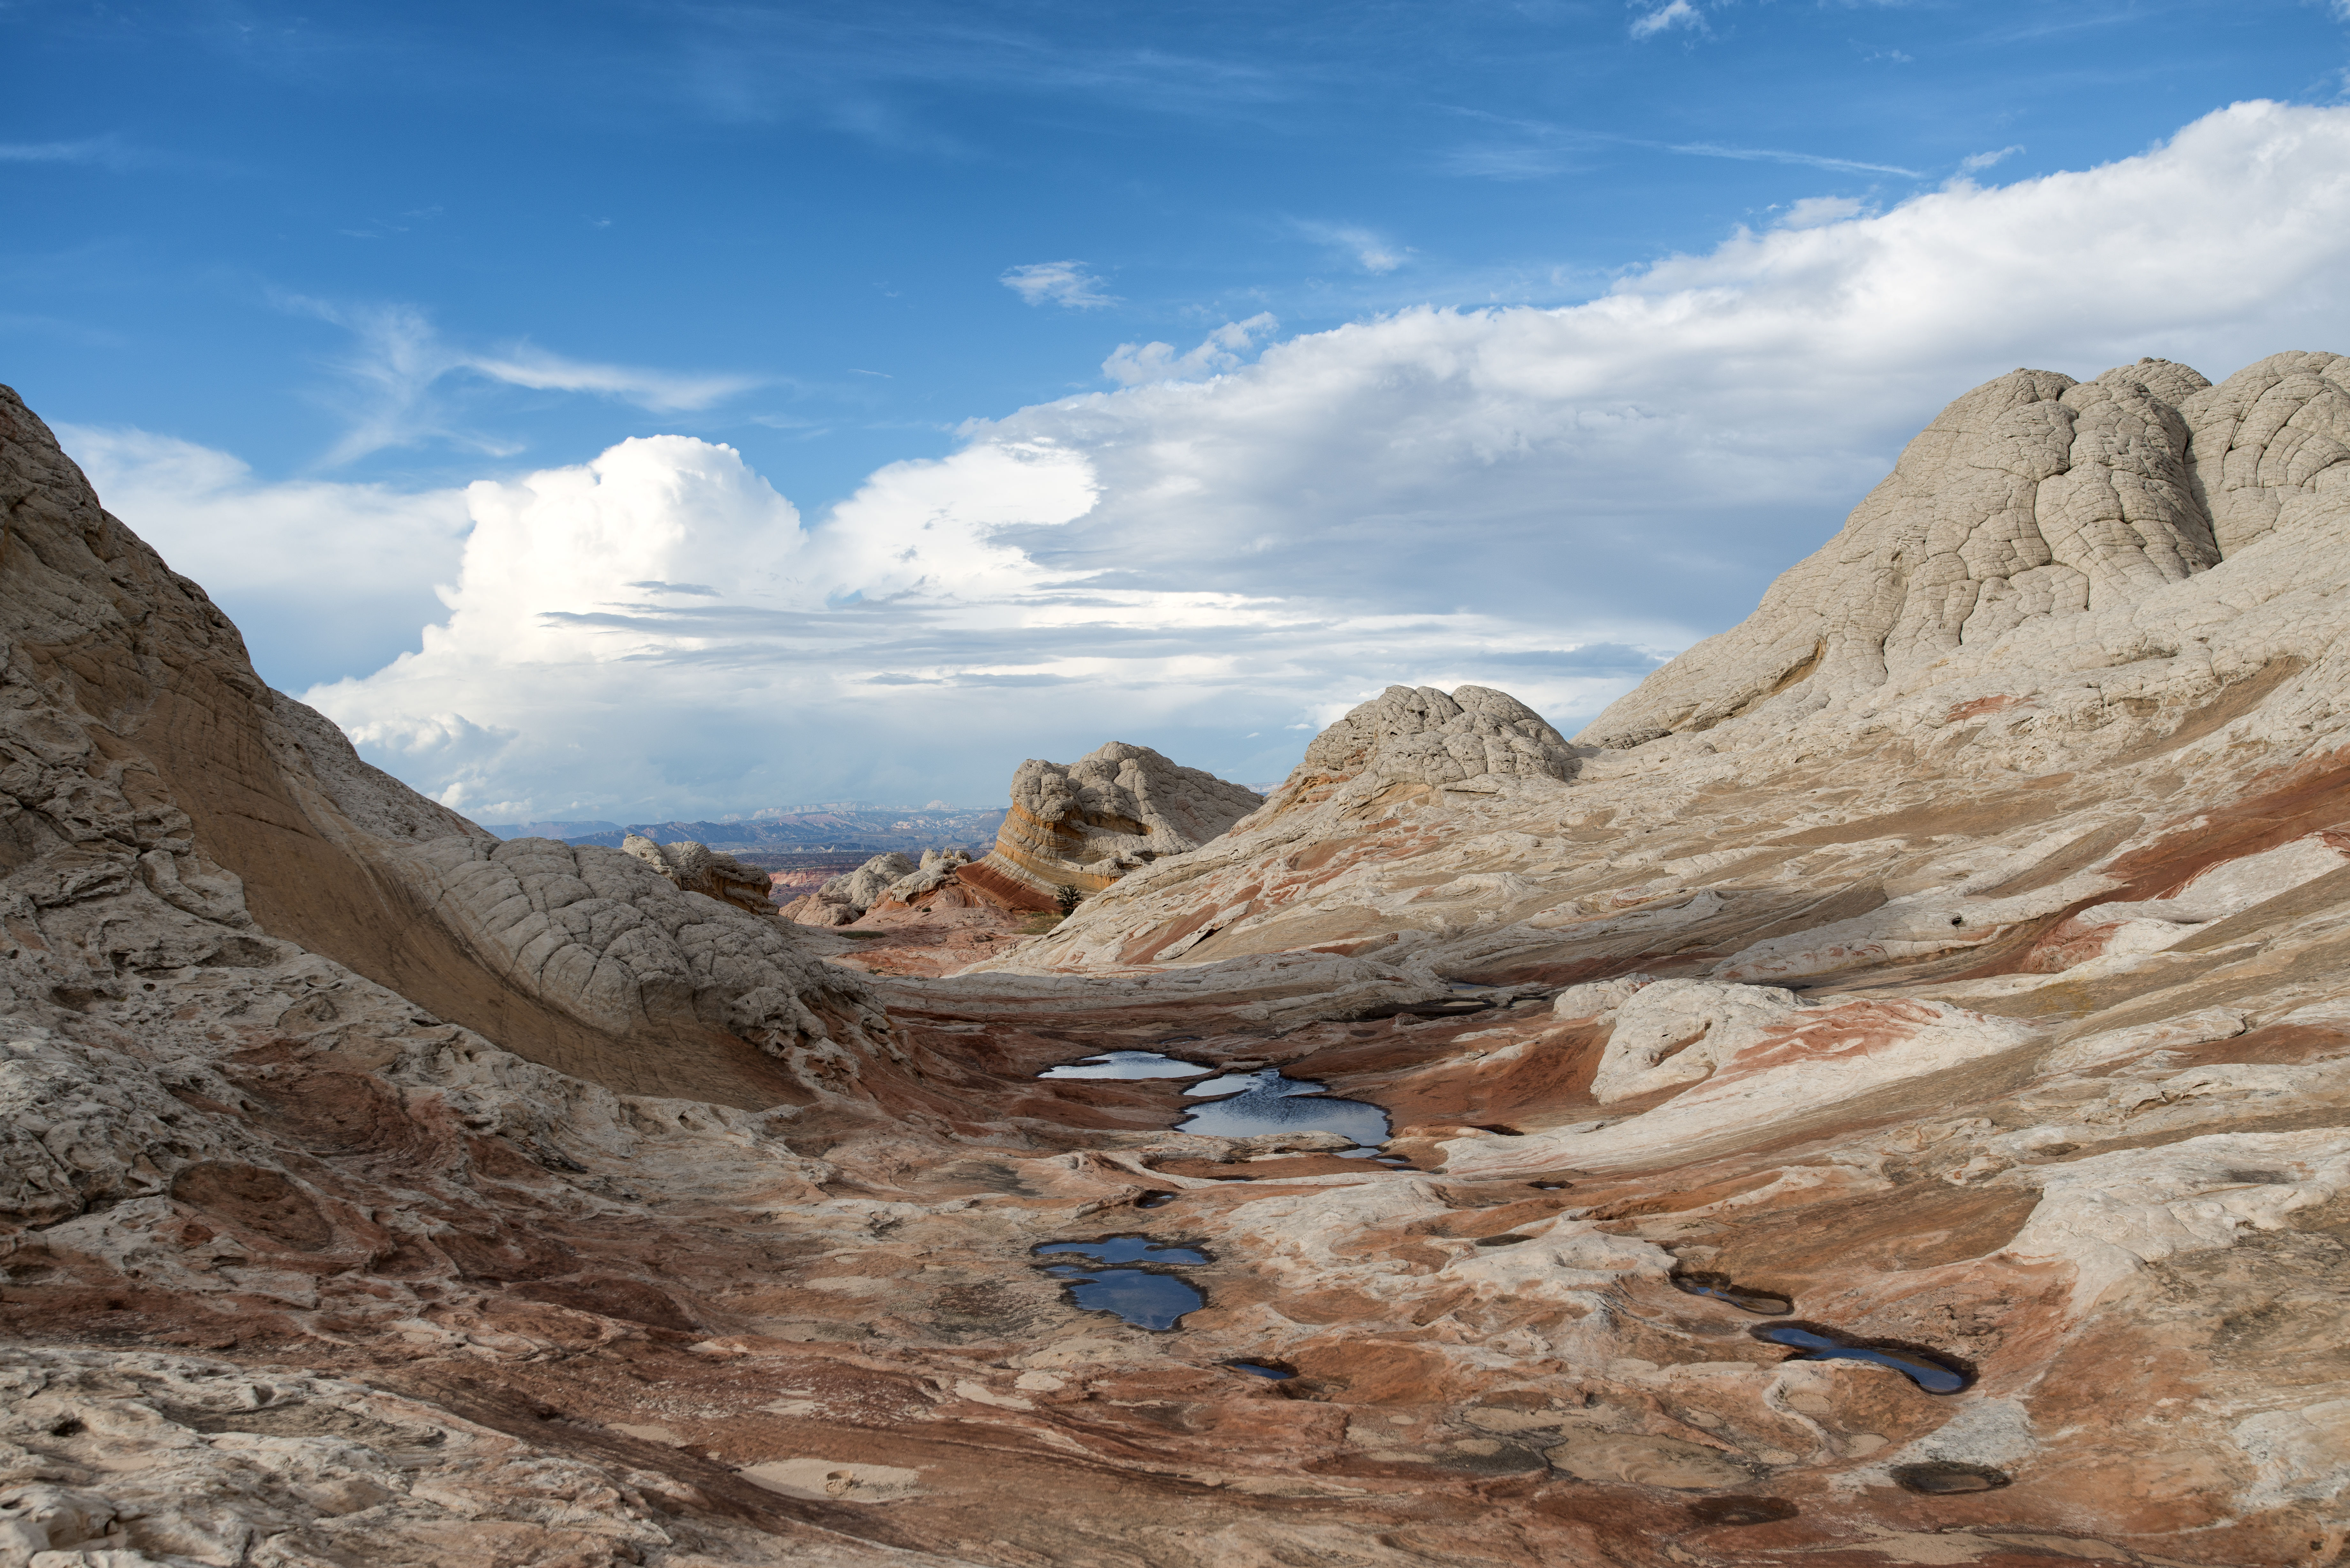
landscape, rock, wilderness, mountain, valley, mountain range, formation, canyon, arizona, cool image, geology, badlands, plateau, i, wadi, whitepocket, landform, geographical feature, mountainous landforms